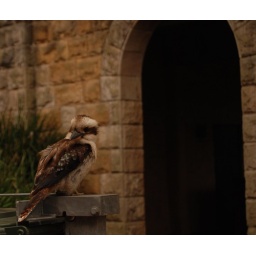
bird by the castle